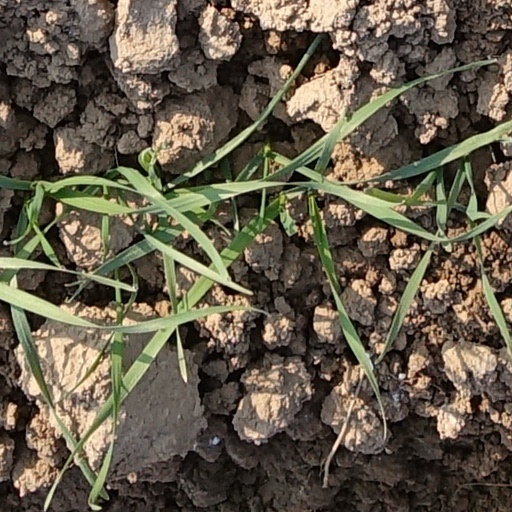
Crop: wheat